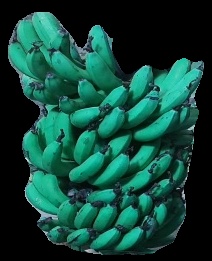
Variety: pachbale
Grade: grade3